Walter of Bibbesworth

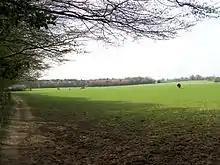
Fields near Bibbsworth Hall, Hertfordshire

Apart from the "tençon" Walter is best known for a longer poem which in early manuscripts is called "Le Tretiz" ("The Treatise"), written in medieval French verse and supplied with Middle English glosses between the lines. It is known in two early recensions, one of which has a preface stating that the Treatise was written for "madame Dyonise de Mountechensi" (Denise or Dionisie de Munchensi) to help her teach her children French. "The Treatise" gained popularity and was afterwards incorporated in a late medieval textbook of French, "Femina Nova". Bibbesworth has also been credited with two other short poems in medieval French, one in praise of beauty, a second on the Virgin Mary, though the first of these is more likely to be the work of Nicole Bozon.